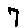
Label: 7